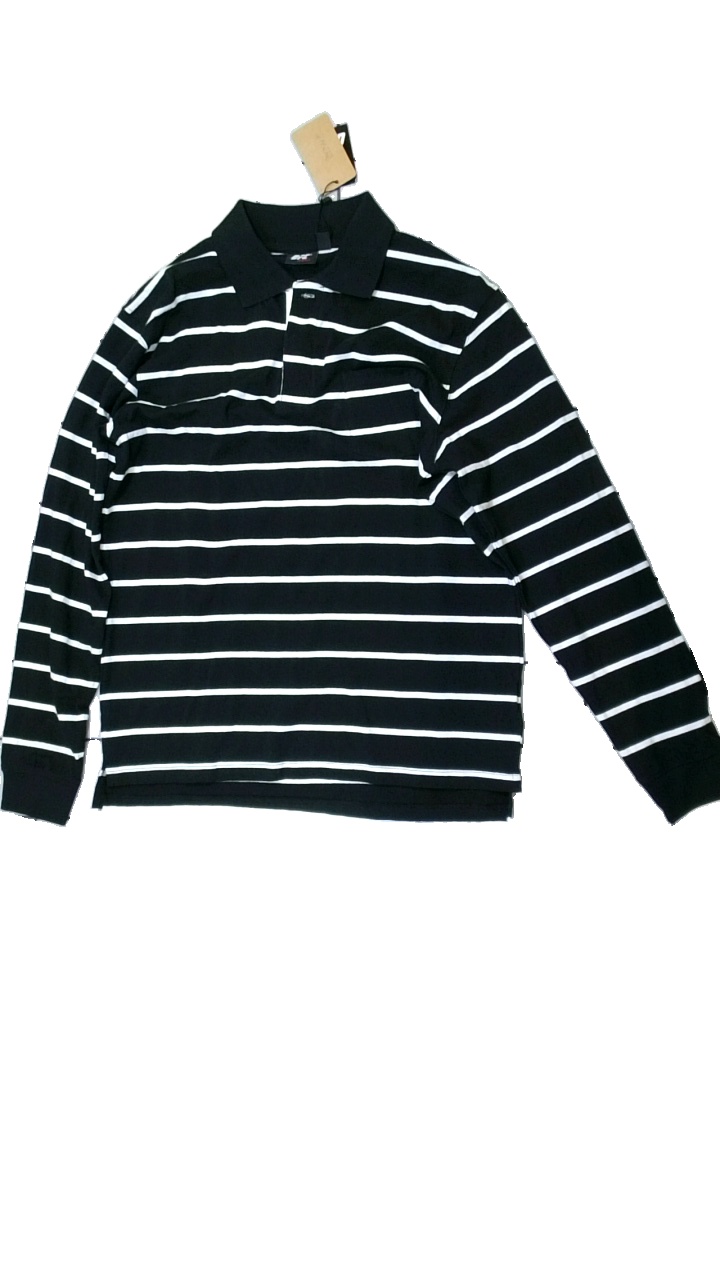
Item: Top (Men)
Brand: Ofc
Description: Black striped top with collar
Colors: Black, White
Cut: Regular
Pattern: Striped
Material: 68% Cotton 32% Polyester
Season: All
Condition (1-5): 5
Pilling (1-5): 5
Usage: Reuse
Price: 50-100